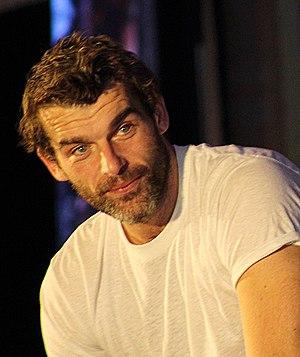
Outlander, ou Outlander - Le Chardon et le Tartan au Québec et en Suisse, est une série télévisée américaine créée par Ronald D. Moore et diffusée depuis le 9 août 2014 sur Starz et au Canada depuis le 24 août 2014 sur Showcase pour les deux premières saisons, puis en simultané sur W Network depuis la troisième saison. Elle est l'adaptation de la série de romans de fantasy Le Chardon et le Tartan écrits par Diana Gabaldon.